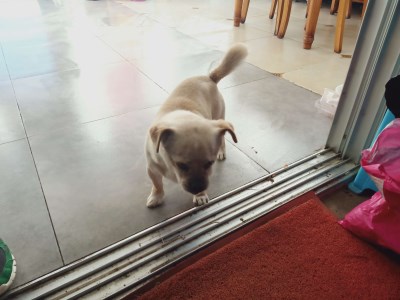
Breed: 3336-n000121-chinese_rural_dog